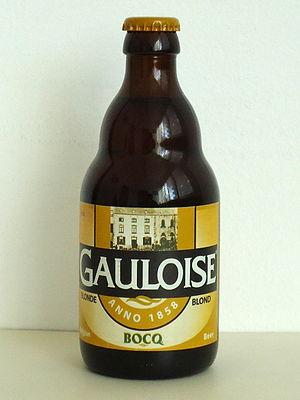
La Gauloise est une bière belge. En Région wallonne, elle est l'une des grandes bières non-catholiques puisque les grandes bières de la région sont souvent des trappistes ou liées à une abbaye.